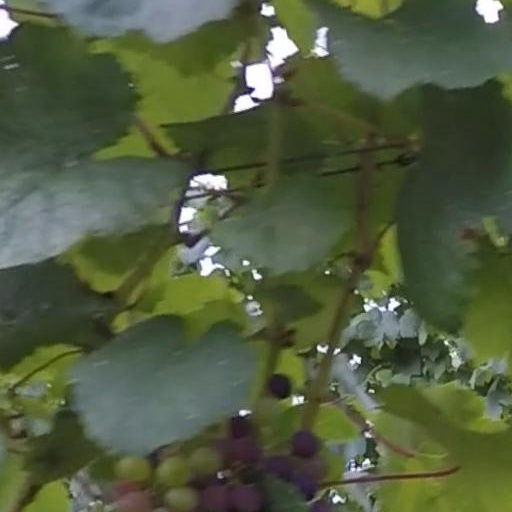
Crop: grape